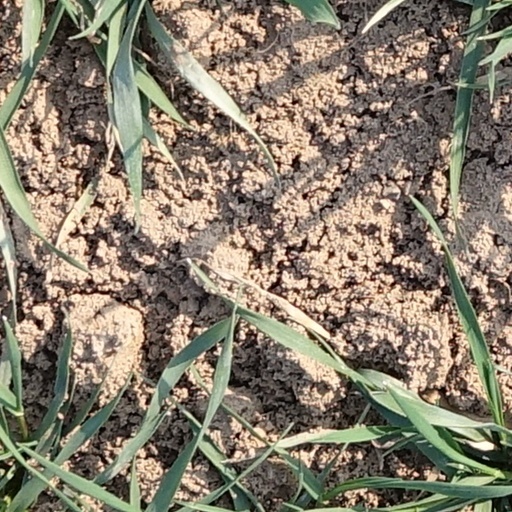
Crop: wheat